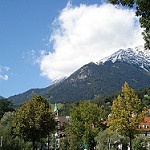
Scene: Outdoor